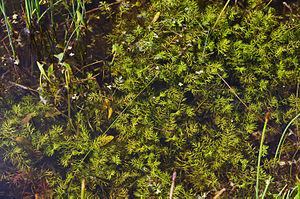
L'Ache inondée, appelée aussi céleri inondé ou encore ache faux cresson, est une plante aquatique de la famille des Apiaceae.